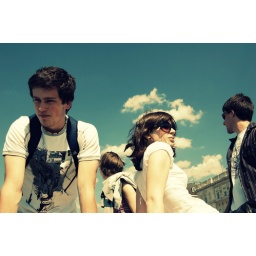
imagine all the people..and the blue sky in the back